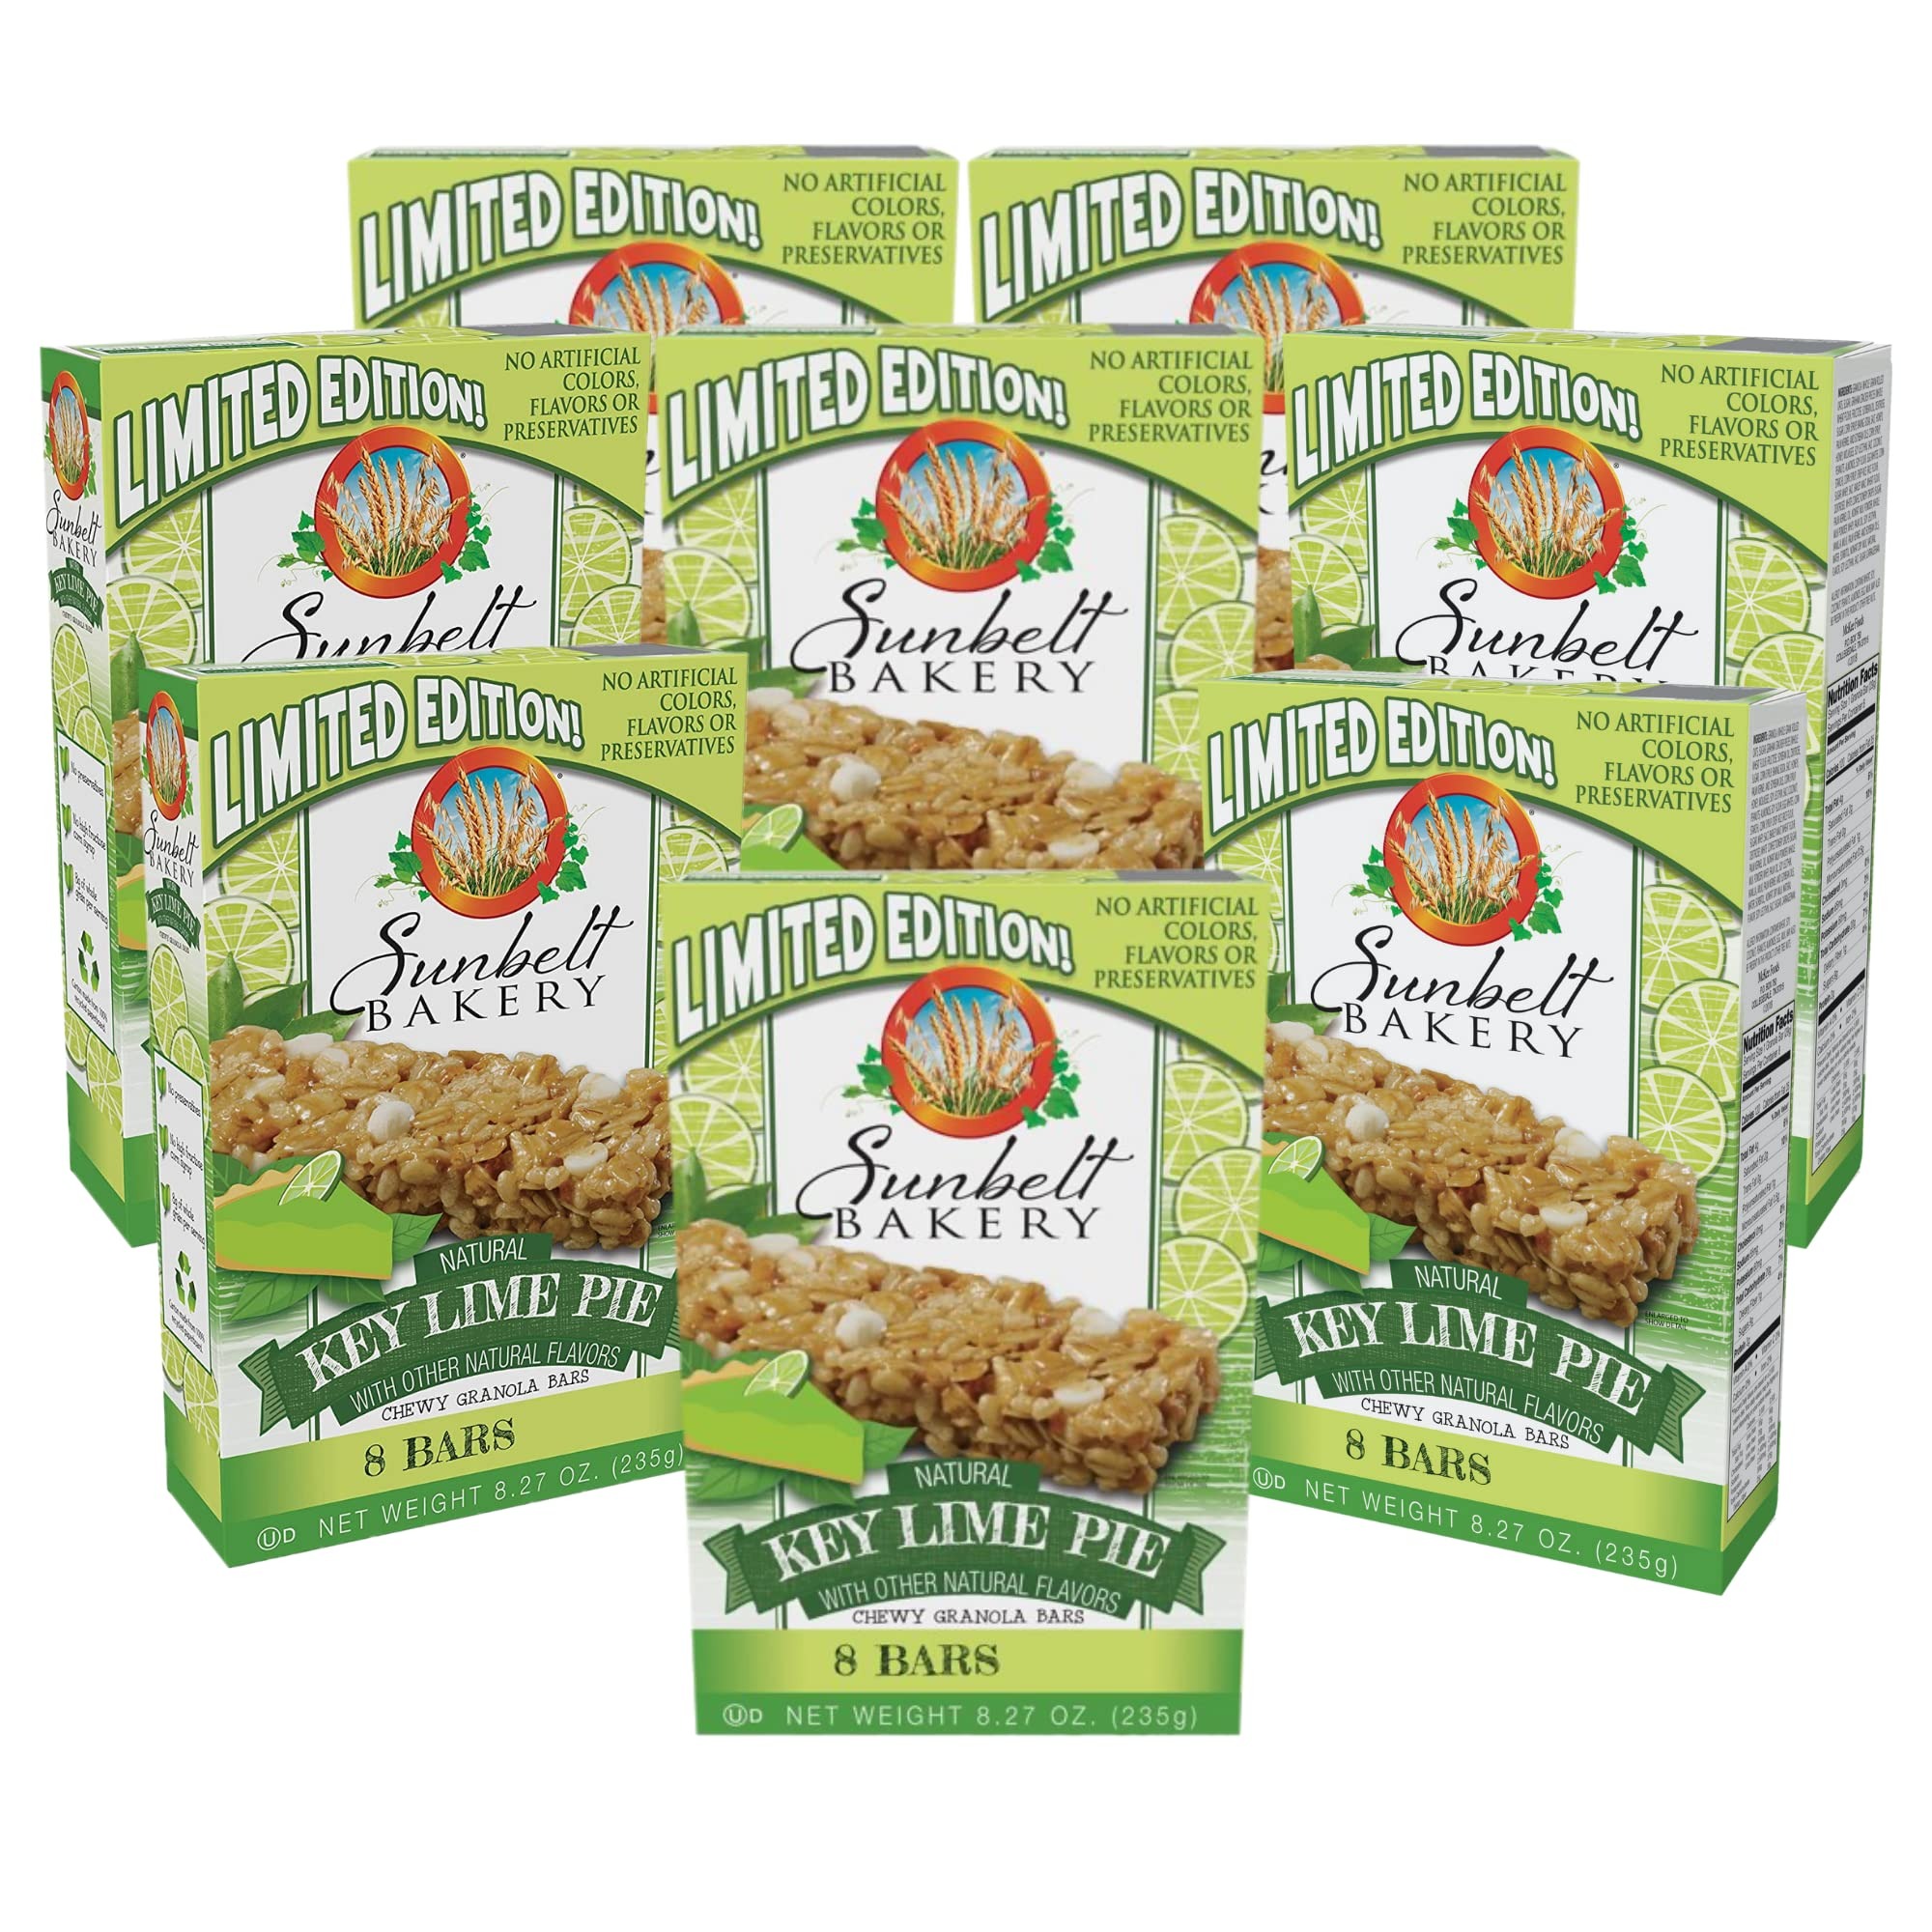
Item Name: Sunbelt Bakery Key Lime Pie Seasonal Chewy Granola Bars, 8 Bars Per Box, 8.27 Ounces (8-Boxes)
Bullet Point 1: McKee Foods is a family-owned bakery that is dedicated to bringing smiles from our family to yours by baking the snacks you love.
Bullet Point 2: Chewy granola bar with naturally flavored key lime and other natural flavors.
Bullet Point 3: Known for their bakery-fresh taste, no preservatives and no high-fructose corn syrup
Bullet Point 4: Individually wrapped, tasty treats that help make the school or workplace into a cleaner, more sanitary environment
Product Description: <p>Enjoying the deliciously refreshing taste of key lime pie is no longer a problem with Sunbelt Bakery Key Lime Pie Chewy Granola Bars. Made with 7 grams of whole grain per serving and no preservatives, you are getting a delicious slice of pie! Enjoy poolside or as a convenient snack on the go.</p>
Value: 66.16
Unit: Ounce

Price: 36.49